A Night Out (musical)

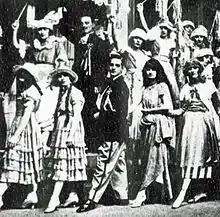
Stanley Holloway as René (centre)

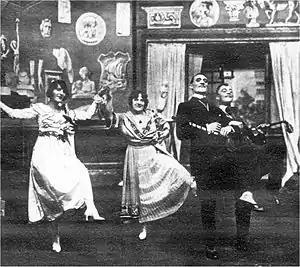
Marcelle, Mme. Pinglet, Paillard and Pinglet

The sculptor Joseph Pinglet is henpecked by his domineering wife, and is ready to rebel by a little unauthorised outing. He intends to dine with the attractive Marcelle Delavaux, the neglected fiancée of Maurice Paillard, in a private room at the Hotel Pimlico. Madame Pinglet has been summoned to visit her sick sister, but she locks Pinglet in his studio before she leaves. Pinglet uses the bell-pull as a rope and escapes by the balcony.